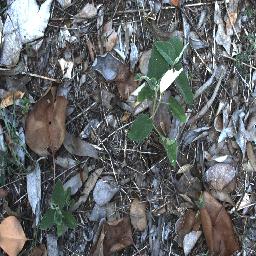
Label: negative